Wuyishan, Fujian

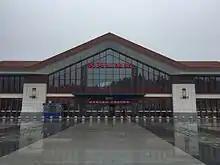
Wuyishan North Railway Station serves the city of Wuyishan.

The Wuyishan Airport serves the Wuyishan area. The Hengfeng–Nanping Railway and Hefei–Fuzhou High-Speed Railway pass through Wuyishan. The Wuyi Tram, a 26.4-kilometer tram line with ten stations has provided service between Nanpingshi Railway Station and Wuyishan scenic area since 2021. As of July 2025, a second line is under construction and a third line is being planned, alongside a roughly 42 kilometer expansion to the existing route.